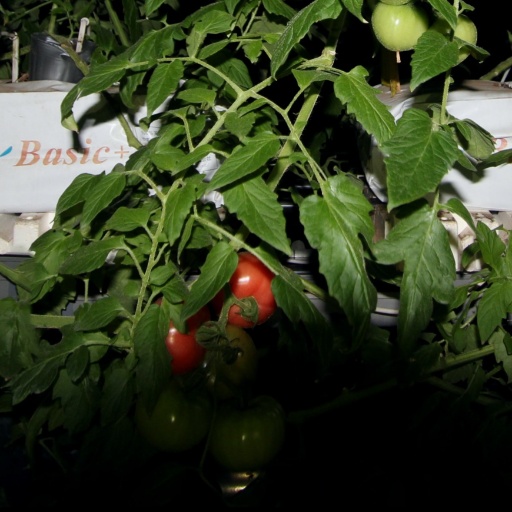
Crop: tomato